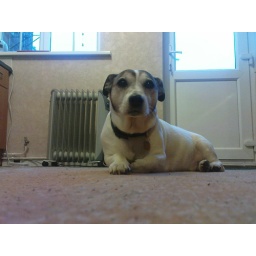
My dog Jimmy in our new kitchen